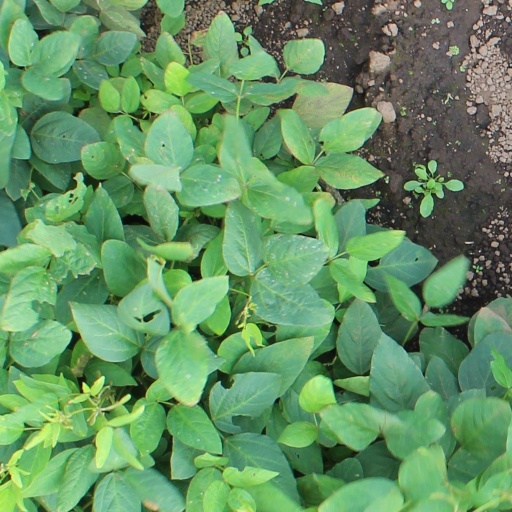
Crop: soybean